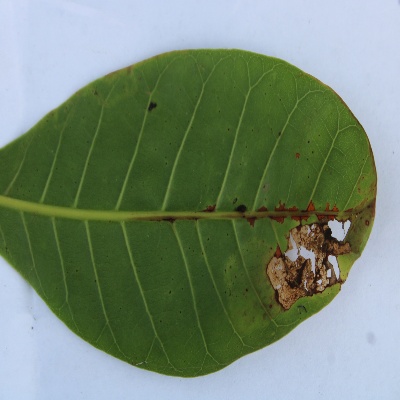
Crop: Cashew
Condition: leaf miner